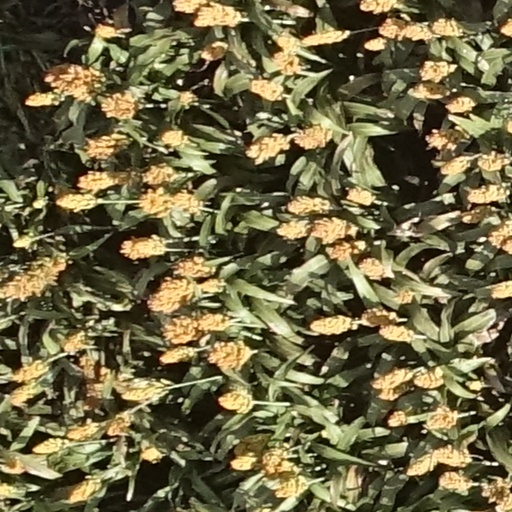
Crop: sorghum